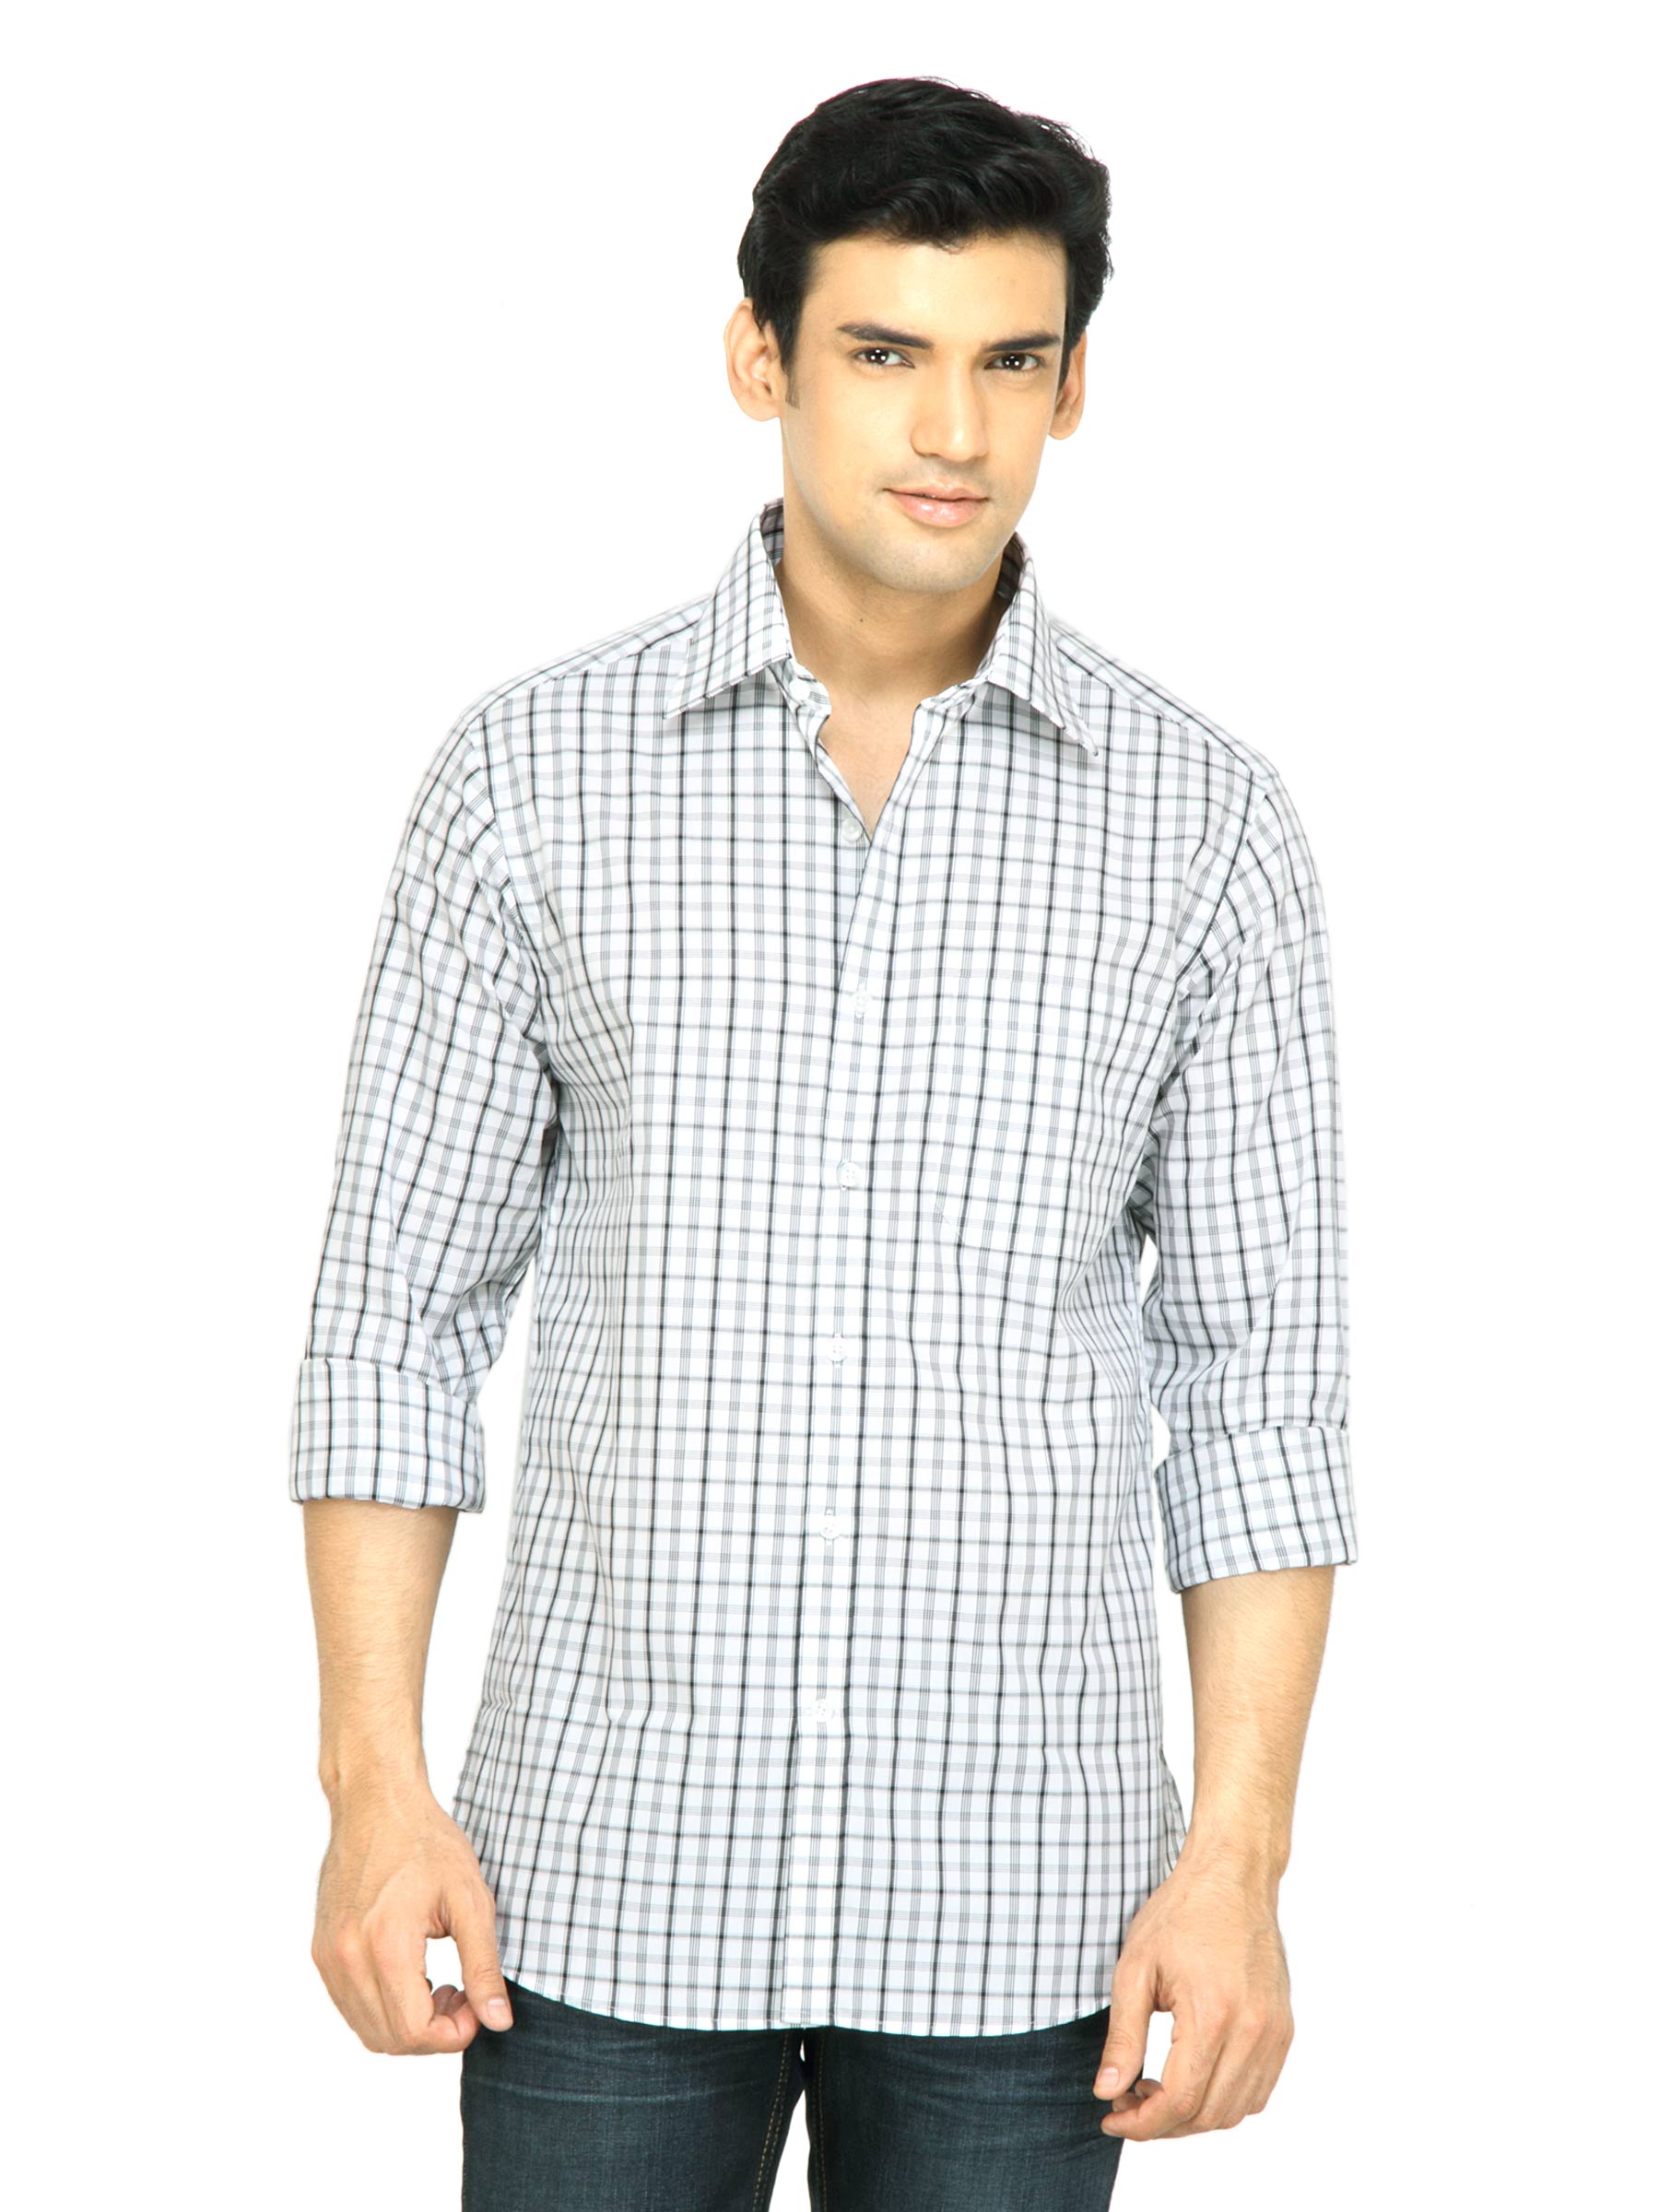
Wills Lifestyle Men Check White Shirt
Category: Apparel / Topwear / Shirts
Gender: Men
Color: White
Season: Summer 2011
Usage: Casual